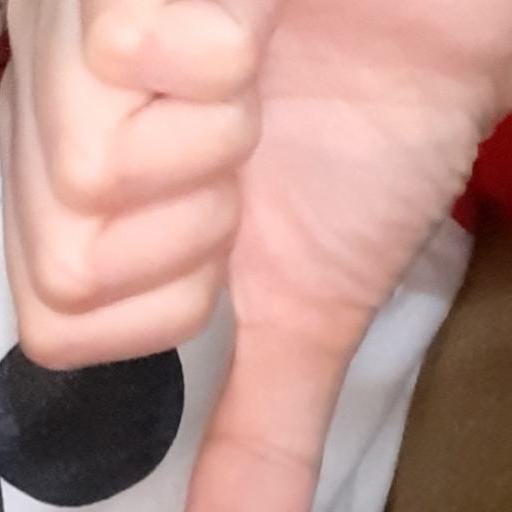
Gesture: dislike